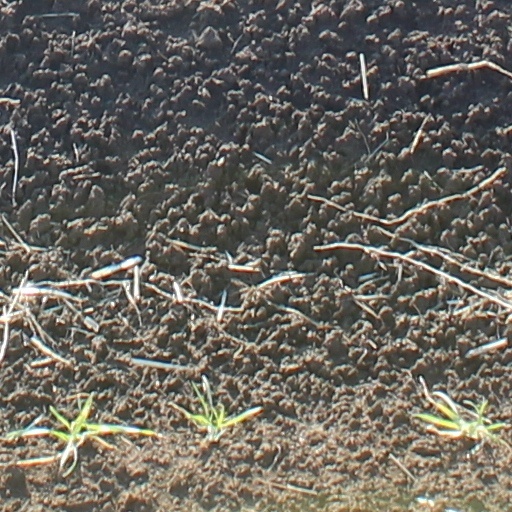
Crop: wheat